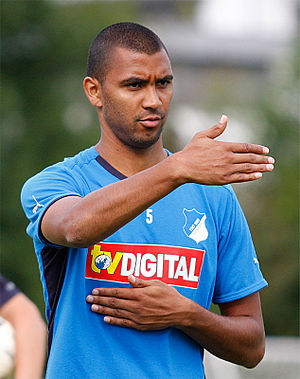
Marvin Compper
Marvin Compper er en tysk fodboldspiller, der spiller som forsvarsspiller hos Celtic i Skotland. Tidligere har han repræsenteret RB Leipzig, Borussia Mönchengladbach, Hoffenheim og italienske Fiorentina.